Exoskeleton

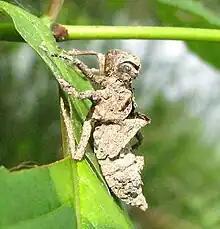
Discarded exoskeleton (exuviae) of dragonfly nymph

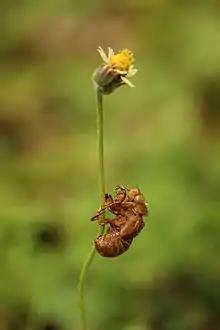
Exoskeleton of cicada attached to a "Tridax procumbens" (colloquially known as the tridax daisy)

An exoskeleton is a skeleton that is on the exterior of an animal in the form of hardened integument, which both supports the body's shape and protects the internal organs, in contrast to an internal endoskeleton (e.g. that of a human) which is enclosed underneath other soft tissues. Some large, hard and non-flexible protective exoskeletons are known as shell or armour.